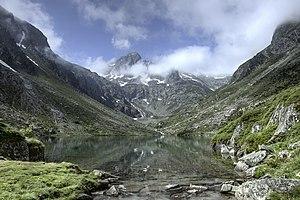
lac pyrénéen
Le lac d'Estom est un lac pyrénéen français situé administrativement dans la commune de Cauterets dans le département français des Hautes-Pyrénées, en Lavedan.
Cet article présente les principaux lacs de plaine et de montagne situés dans le département des Hautes-Pyrénées par ordre alphabétique, avec leur localisation précise et taille.